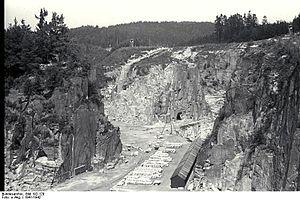
Le camp de Mauthausen était un camp de concentration instauré par le régime nazi du Troisième Reich autour des villages de Mauthausen et de St. Georgen/Gusen en Haute-Autriche à environ 22 km de Linz.